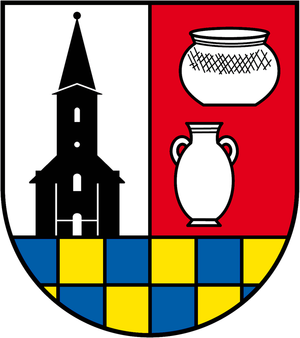
Schlierschied est une municipalité du Verbandsgemeinde Kirchberg, dans l'arrondissement de Rhin-Hunsrück, en Rhénanie-Palatinat, dans l'ouest de l'Allemagne.